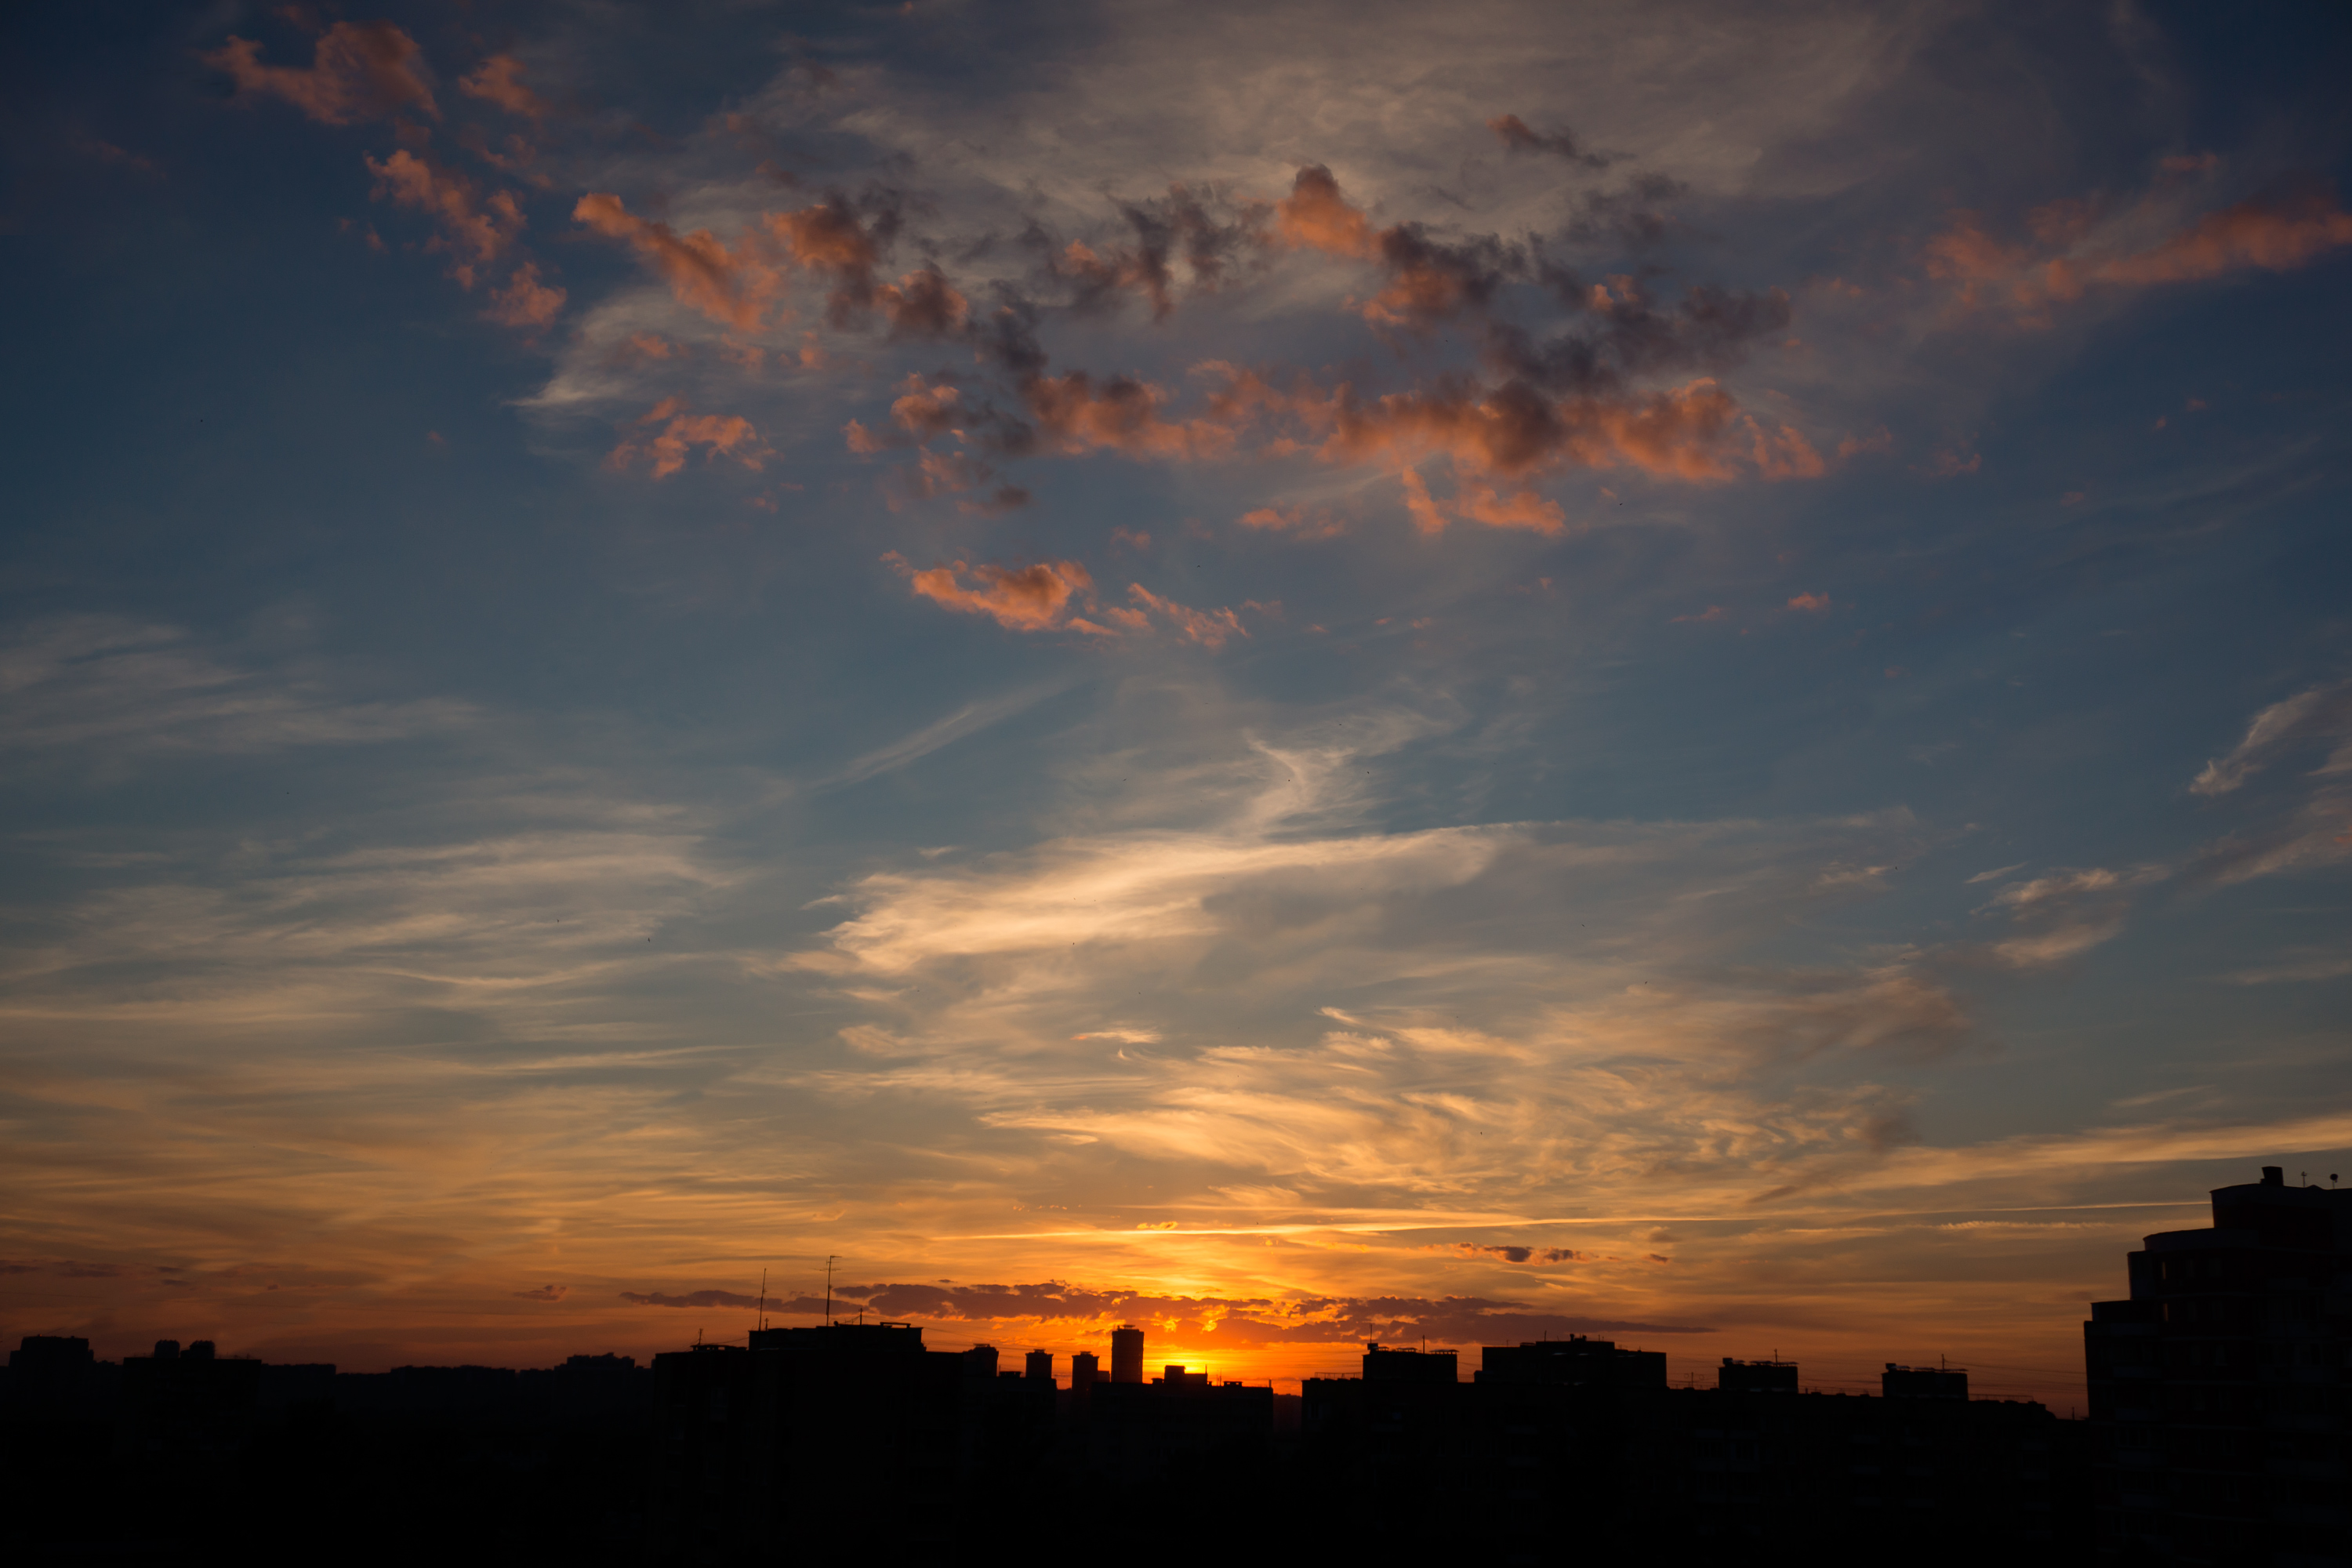
horizon, cloud, sky, sun, sunrise, sunset, sunlight, morning, dawn, atmosphere, dusk, idyllic, evening, scenic, cumulus, clouds, buildings, backlit, silhouettes, afterglow, red sky at morning